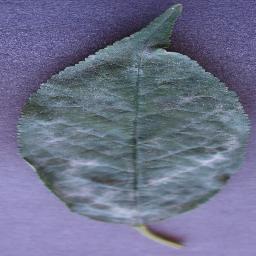
Label: Cherry___Powdery_mildew